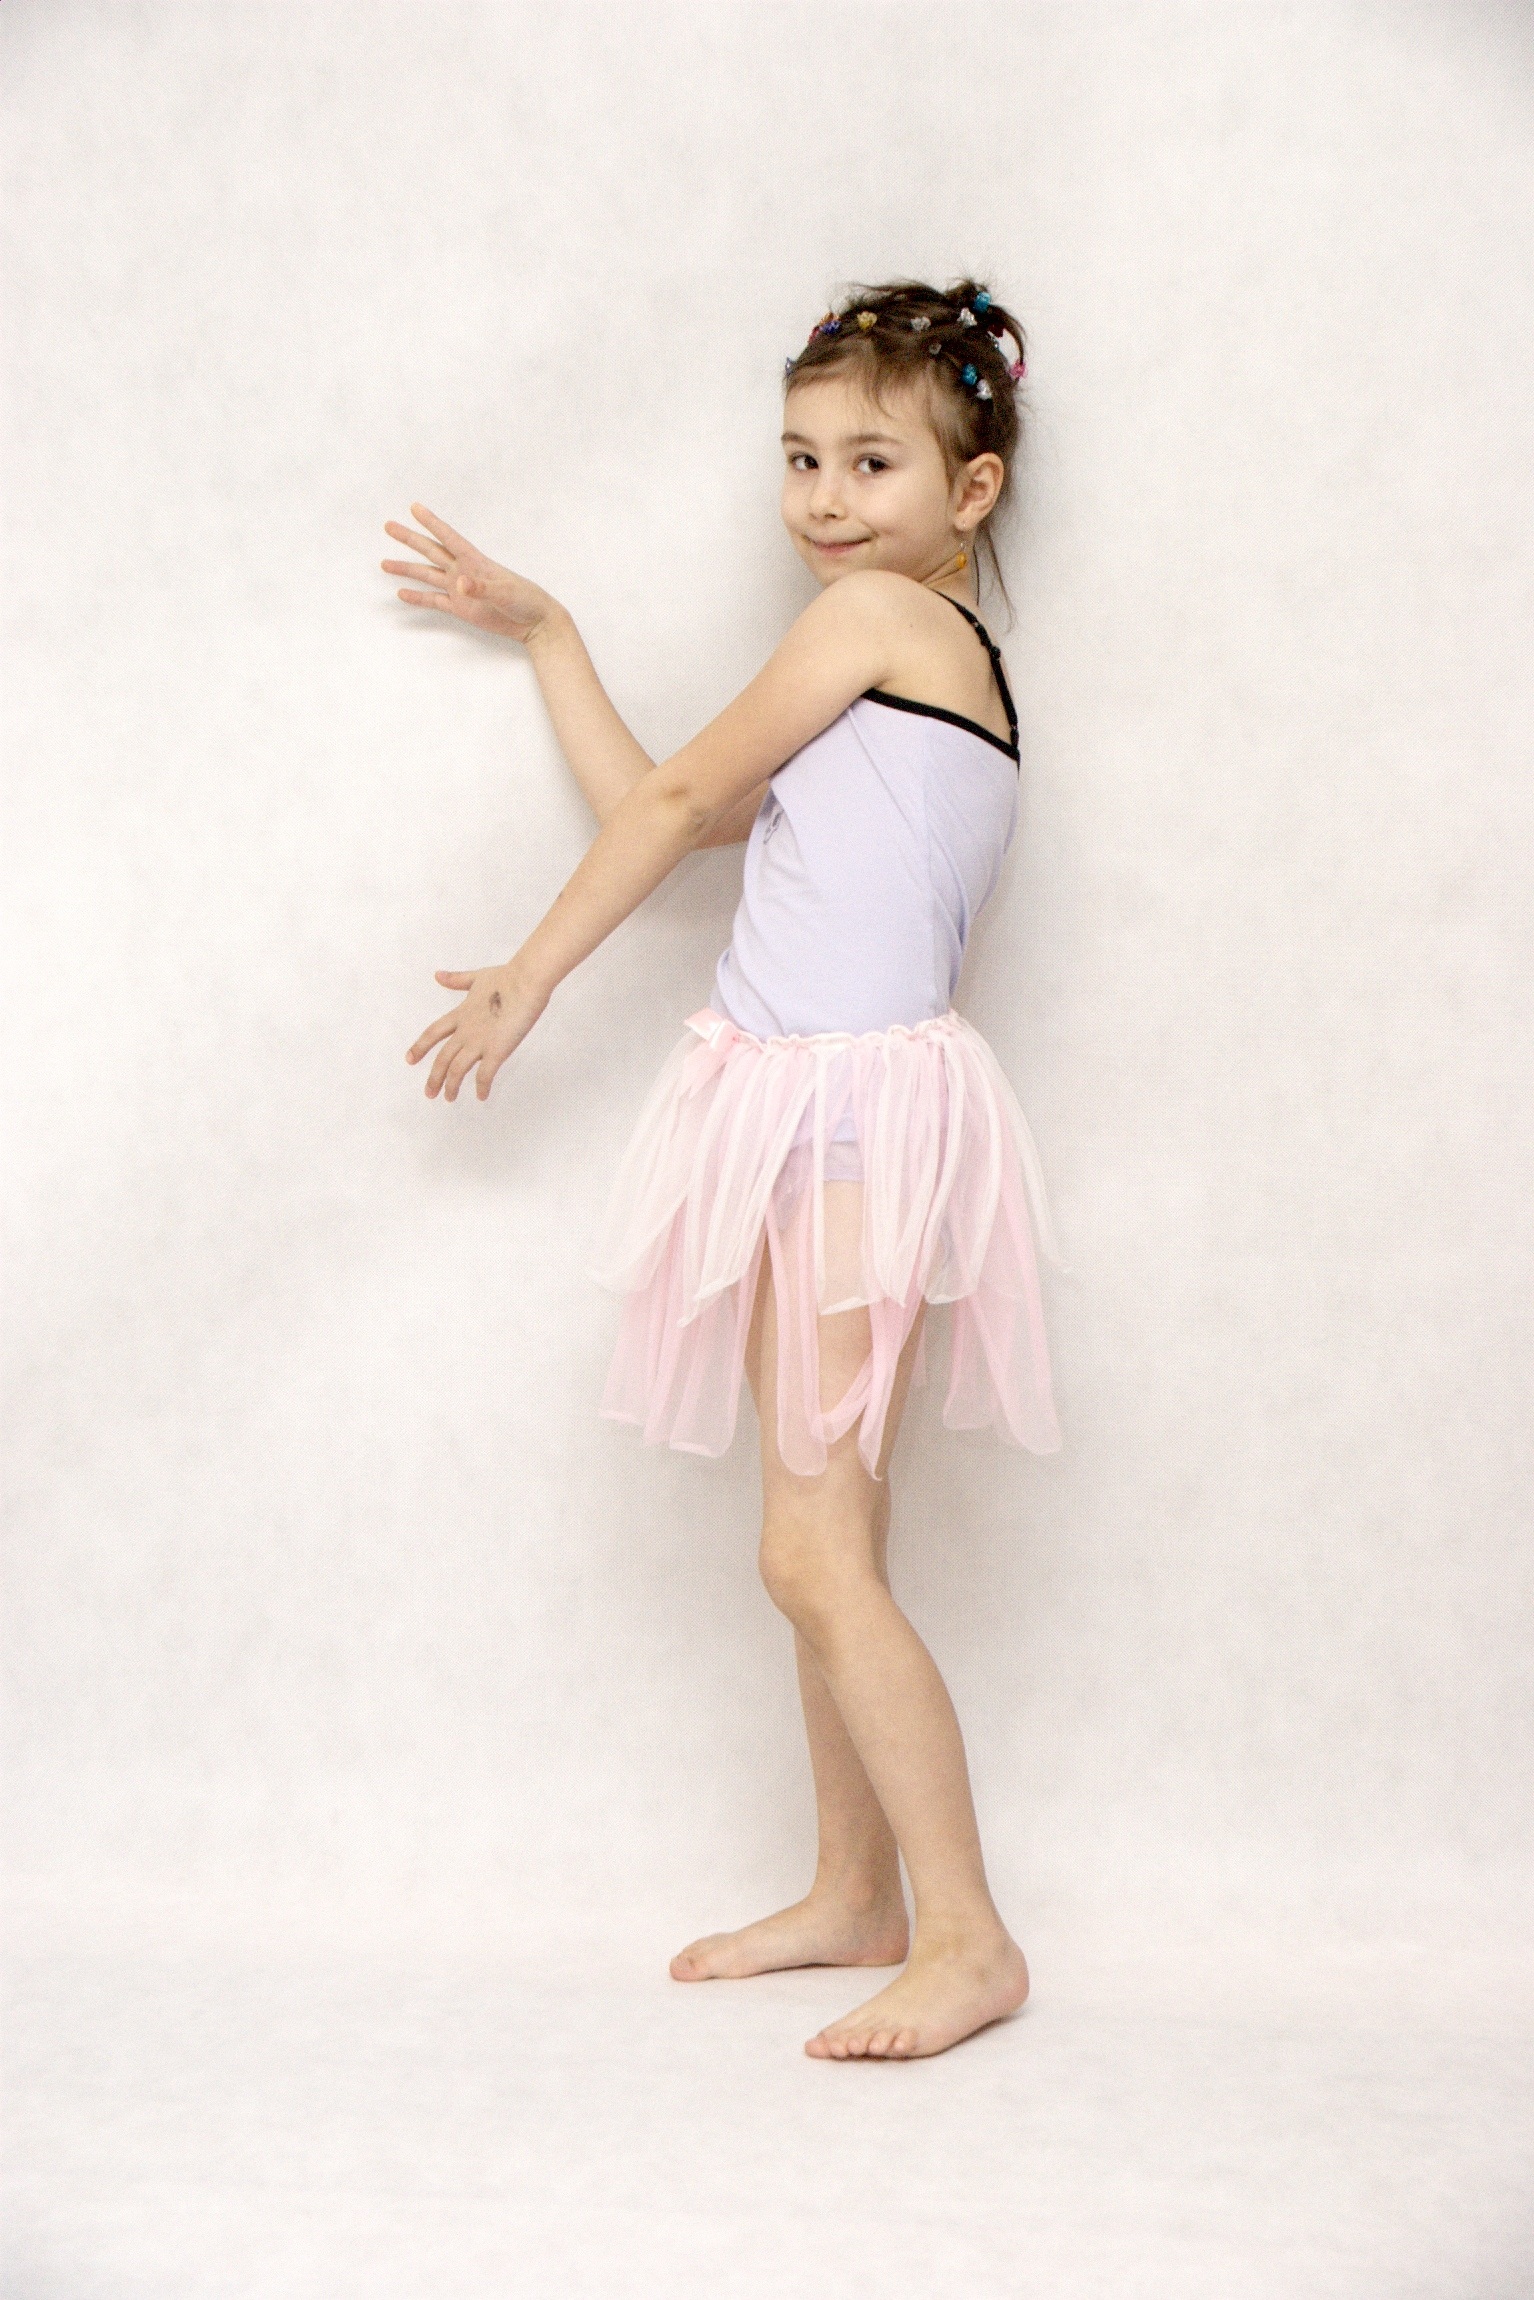
dance, child, hairstyle, ballet, sports, entertainment, performing arts, photo shoot, modern dance